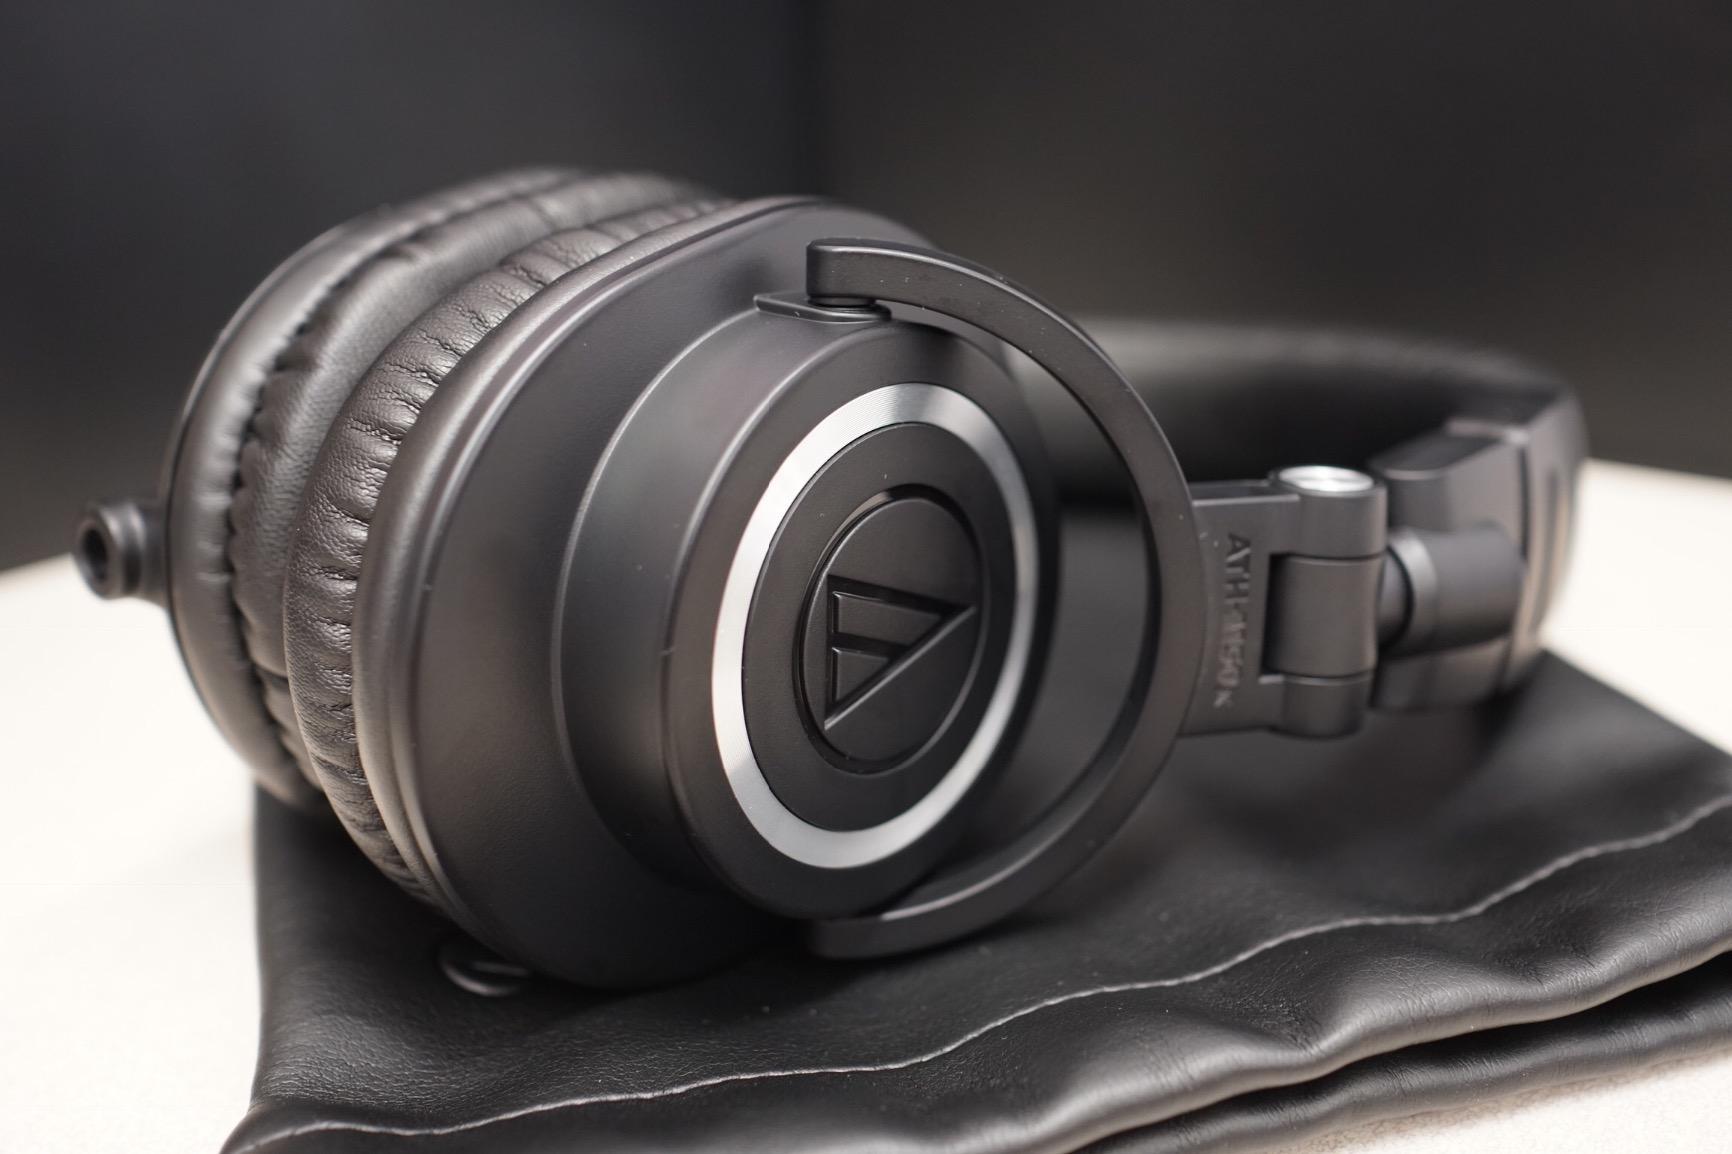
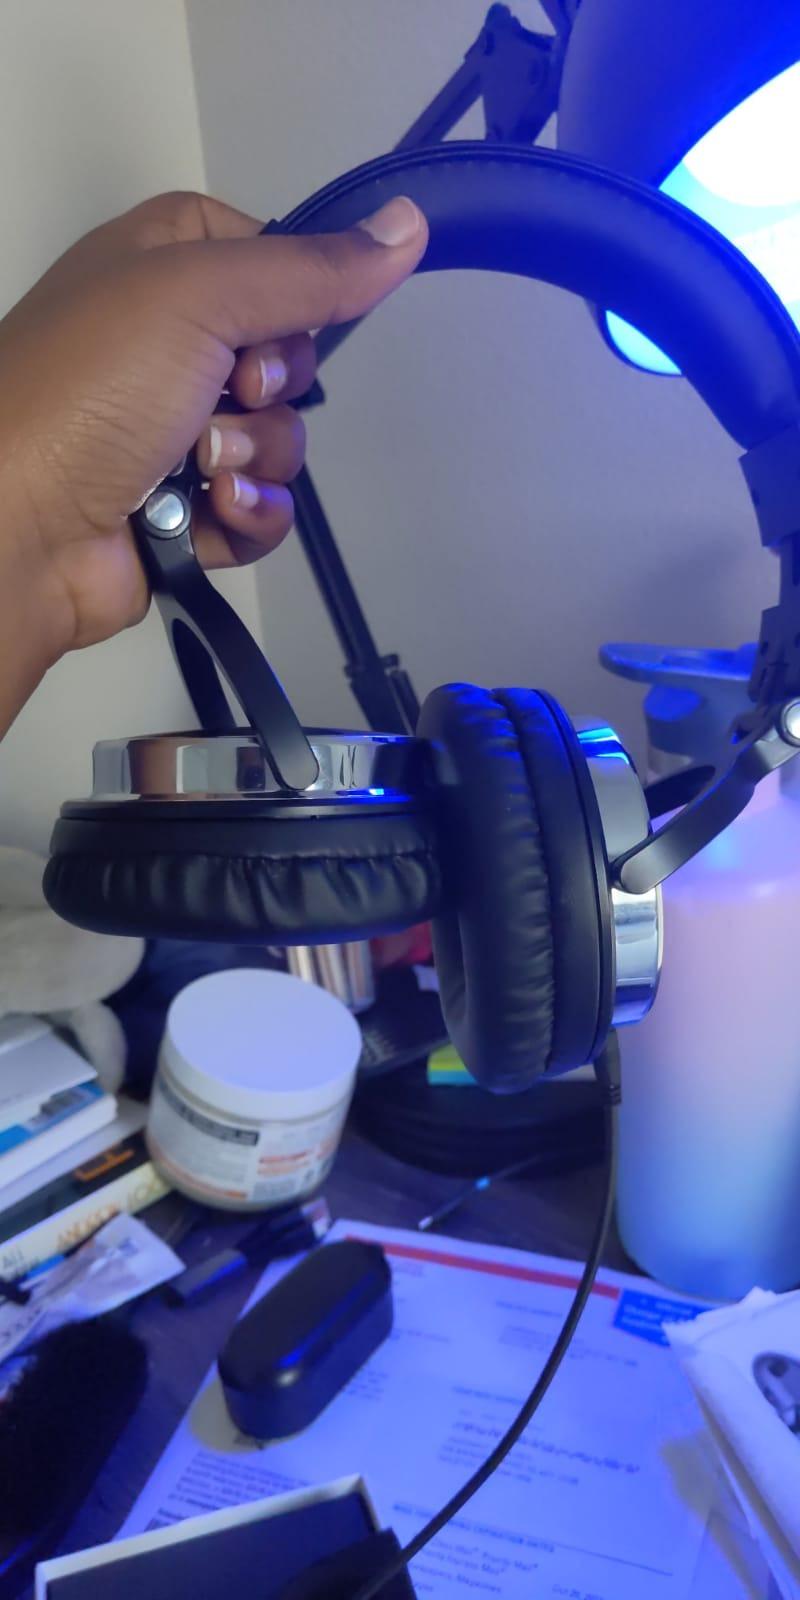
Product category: headphones
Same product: no